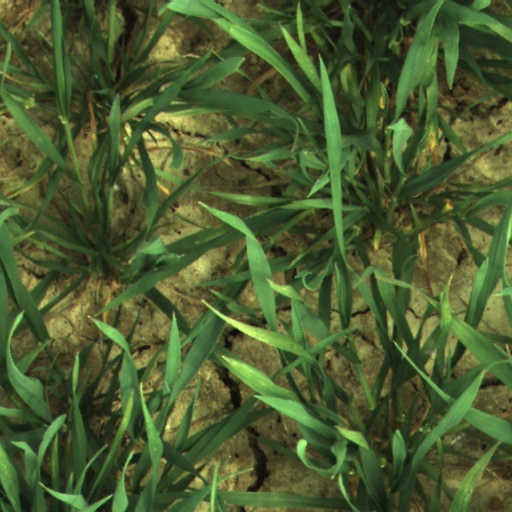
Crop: wheat